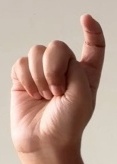
ASL sign: X